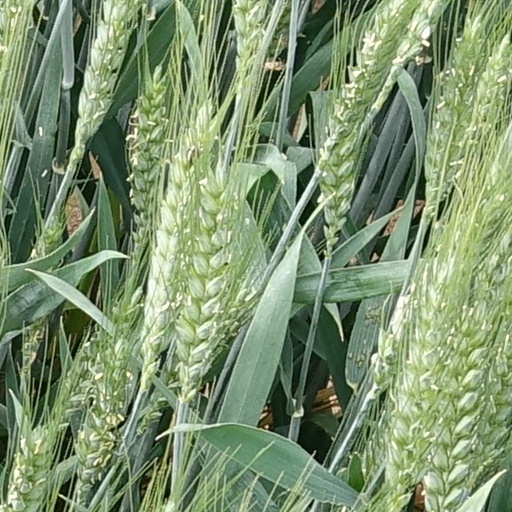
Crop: wheat